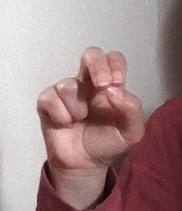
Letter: gaaf